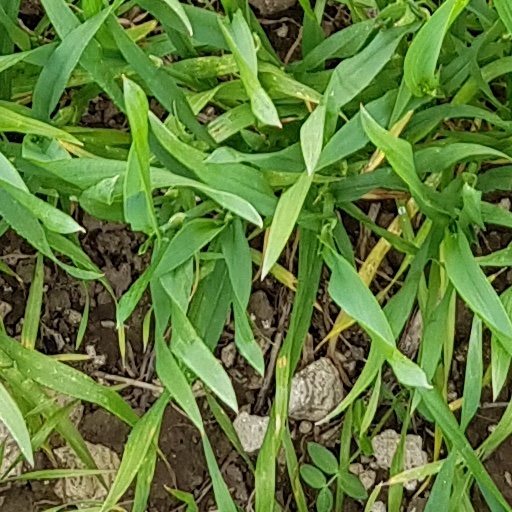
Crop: wheat